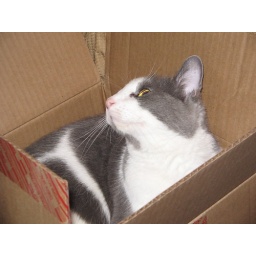
cat in box